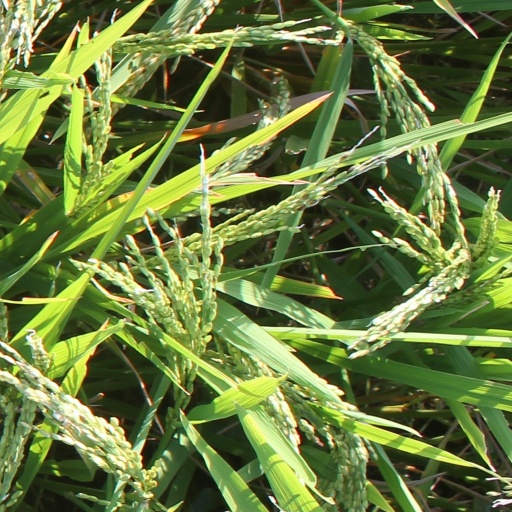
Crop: rice